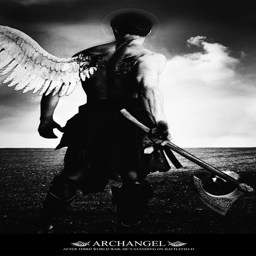
and there was war in heaven : film character and his angels fought against the dragon